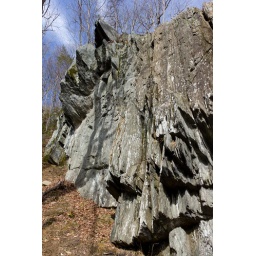
A jagged rock formation near the river along Gunpowder falls.